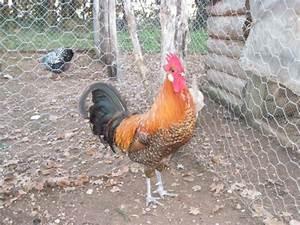
chicken